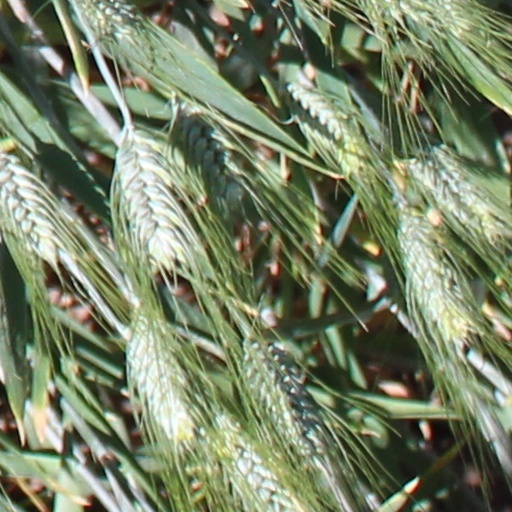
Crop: wheat